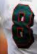
Number: 8